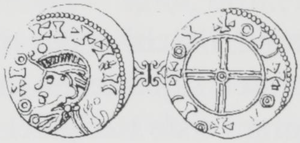
Magnús III ou Magnús berfœttr roi de Norvège de 1093 à 1103.